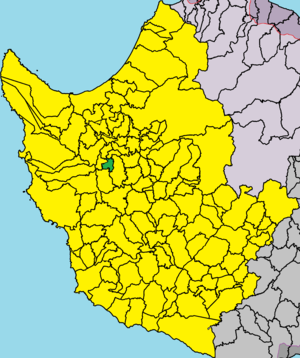
Milioú est un village de Chypre de plus de 89 habitants.